San Francesco, Urbania

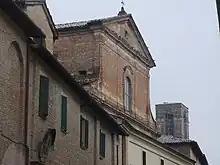
Chiesa di San Francesco - Urbania 5.jpg

San Francesco is a Roman Catholic church in Urbania, region of Marche, Italy. It has a diverse set of styles reflecting refurbishments over the centuries.